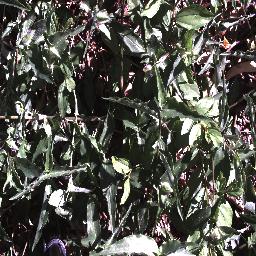
Label: chinee_apple